Brojen Das

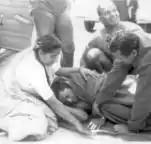
Brojen after his 5th crossing of the English Channel

Brojen was born in the Kuchiamora village of Bikrampur, Bengal Presidency, British India (now Munshiganj, Bangladesh). His father was Harendra Kumar Das. He completed the matriculation exam in 1946 from K. L. Jubilee High School (now K. L. Jubilee High School & College). He earned his Bachelor of Arts degree from Vidyasagar College in Calcutta.